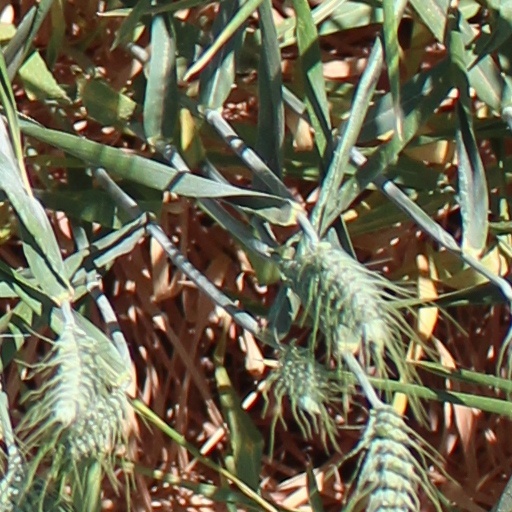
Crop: wheat